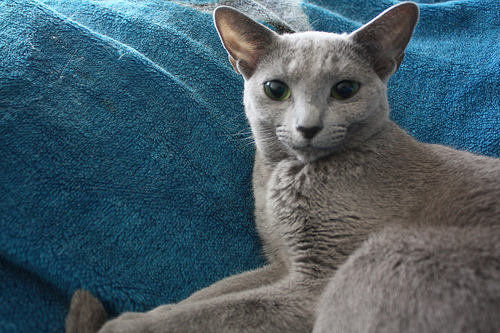
Breed: russian blue